Labia

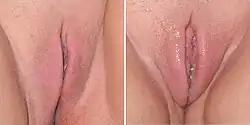
"Left": A vulva in the resting, unaroused state. "Right": During sexual arousal, the inner and outer labia swell, the labia majora recede slightly, and the vulva becomes lubricated.

During early childhood, the labia majora look flat and smooth because of decreasing levels of body fat, and the diminished effects of maternal hormones. The labia minora become less prominent.